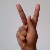
The image shows a hand gesture representing the letter 'K' in Indian Sign Language.